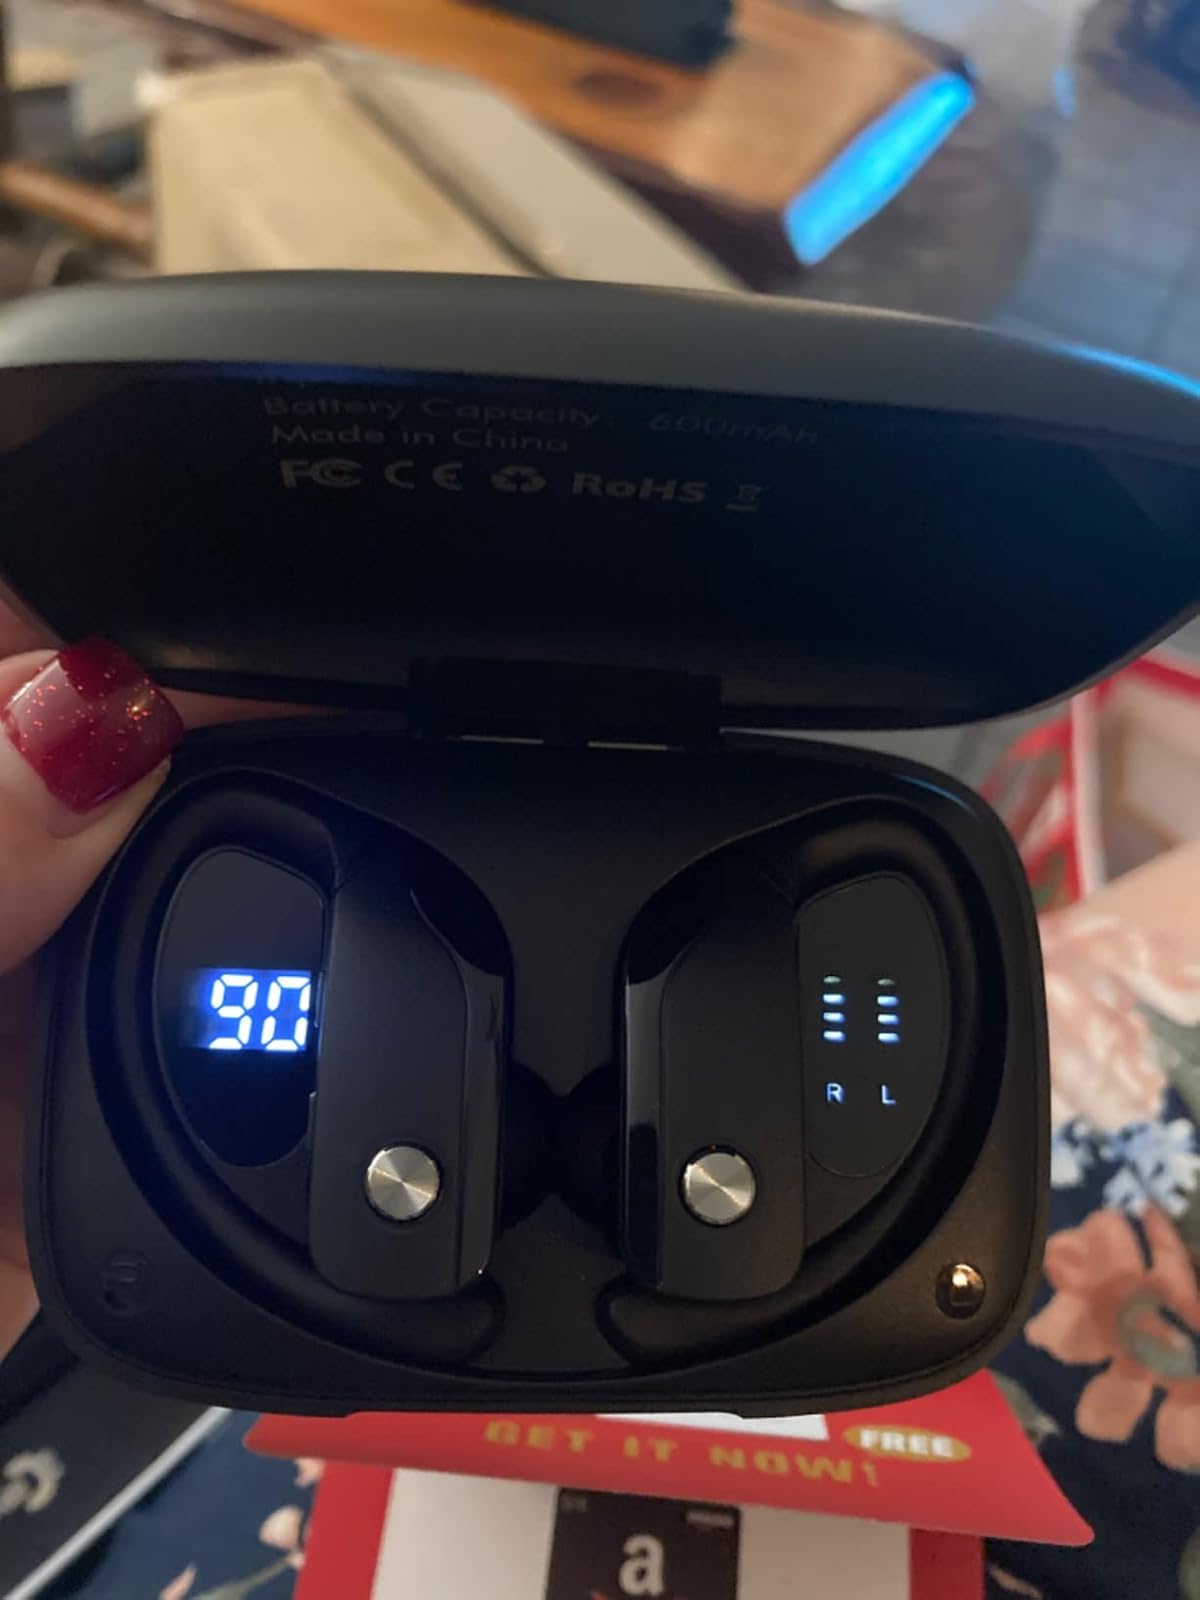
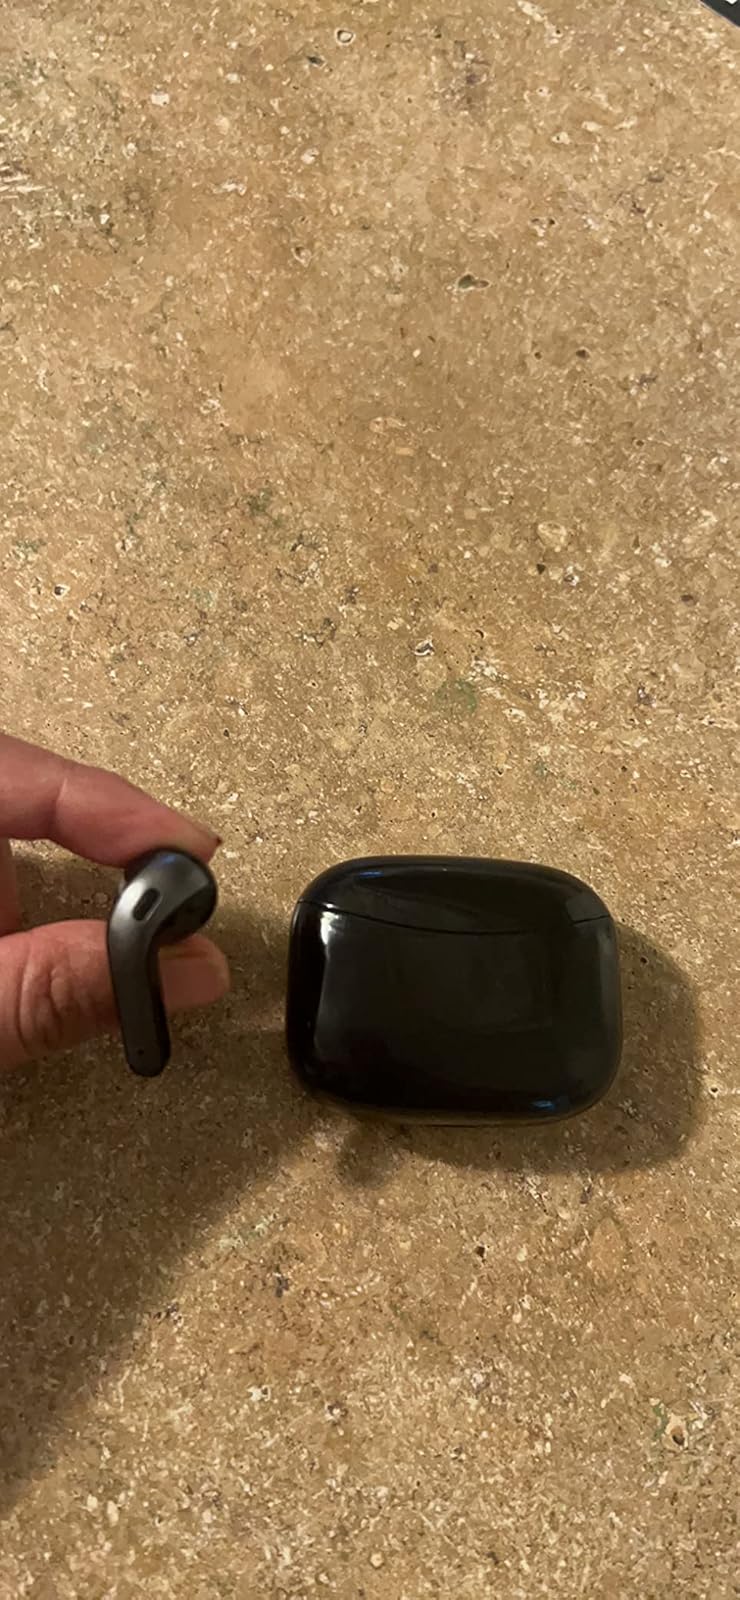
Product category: earbuds
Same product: no